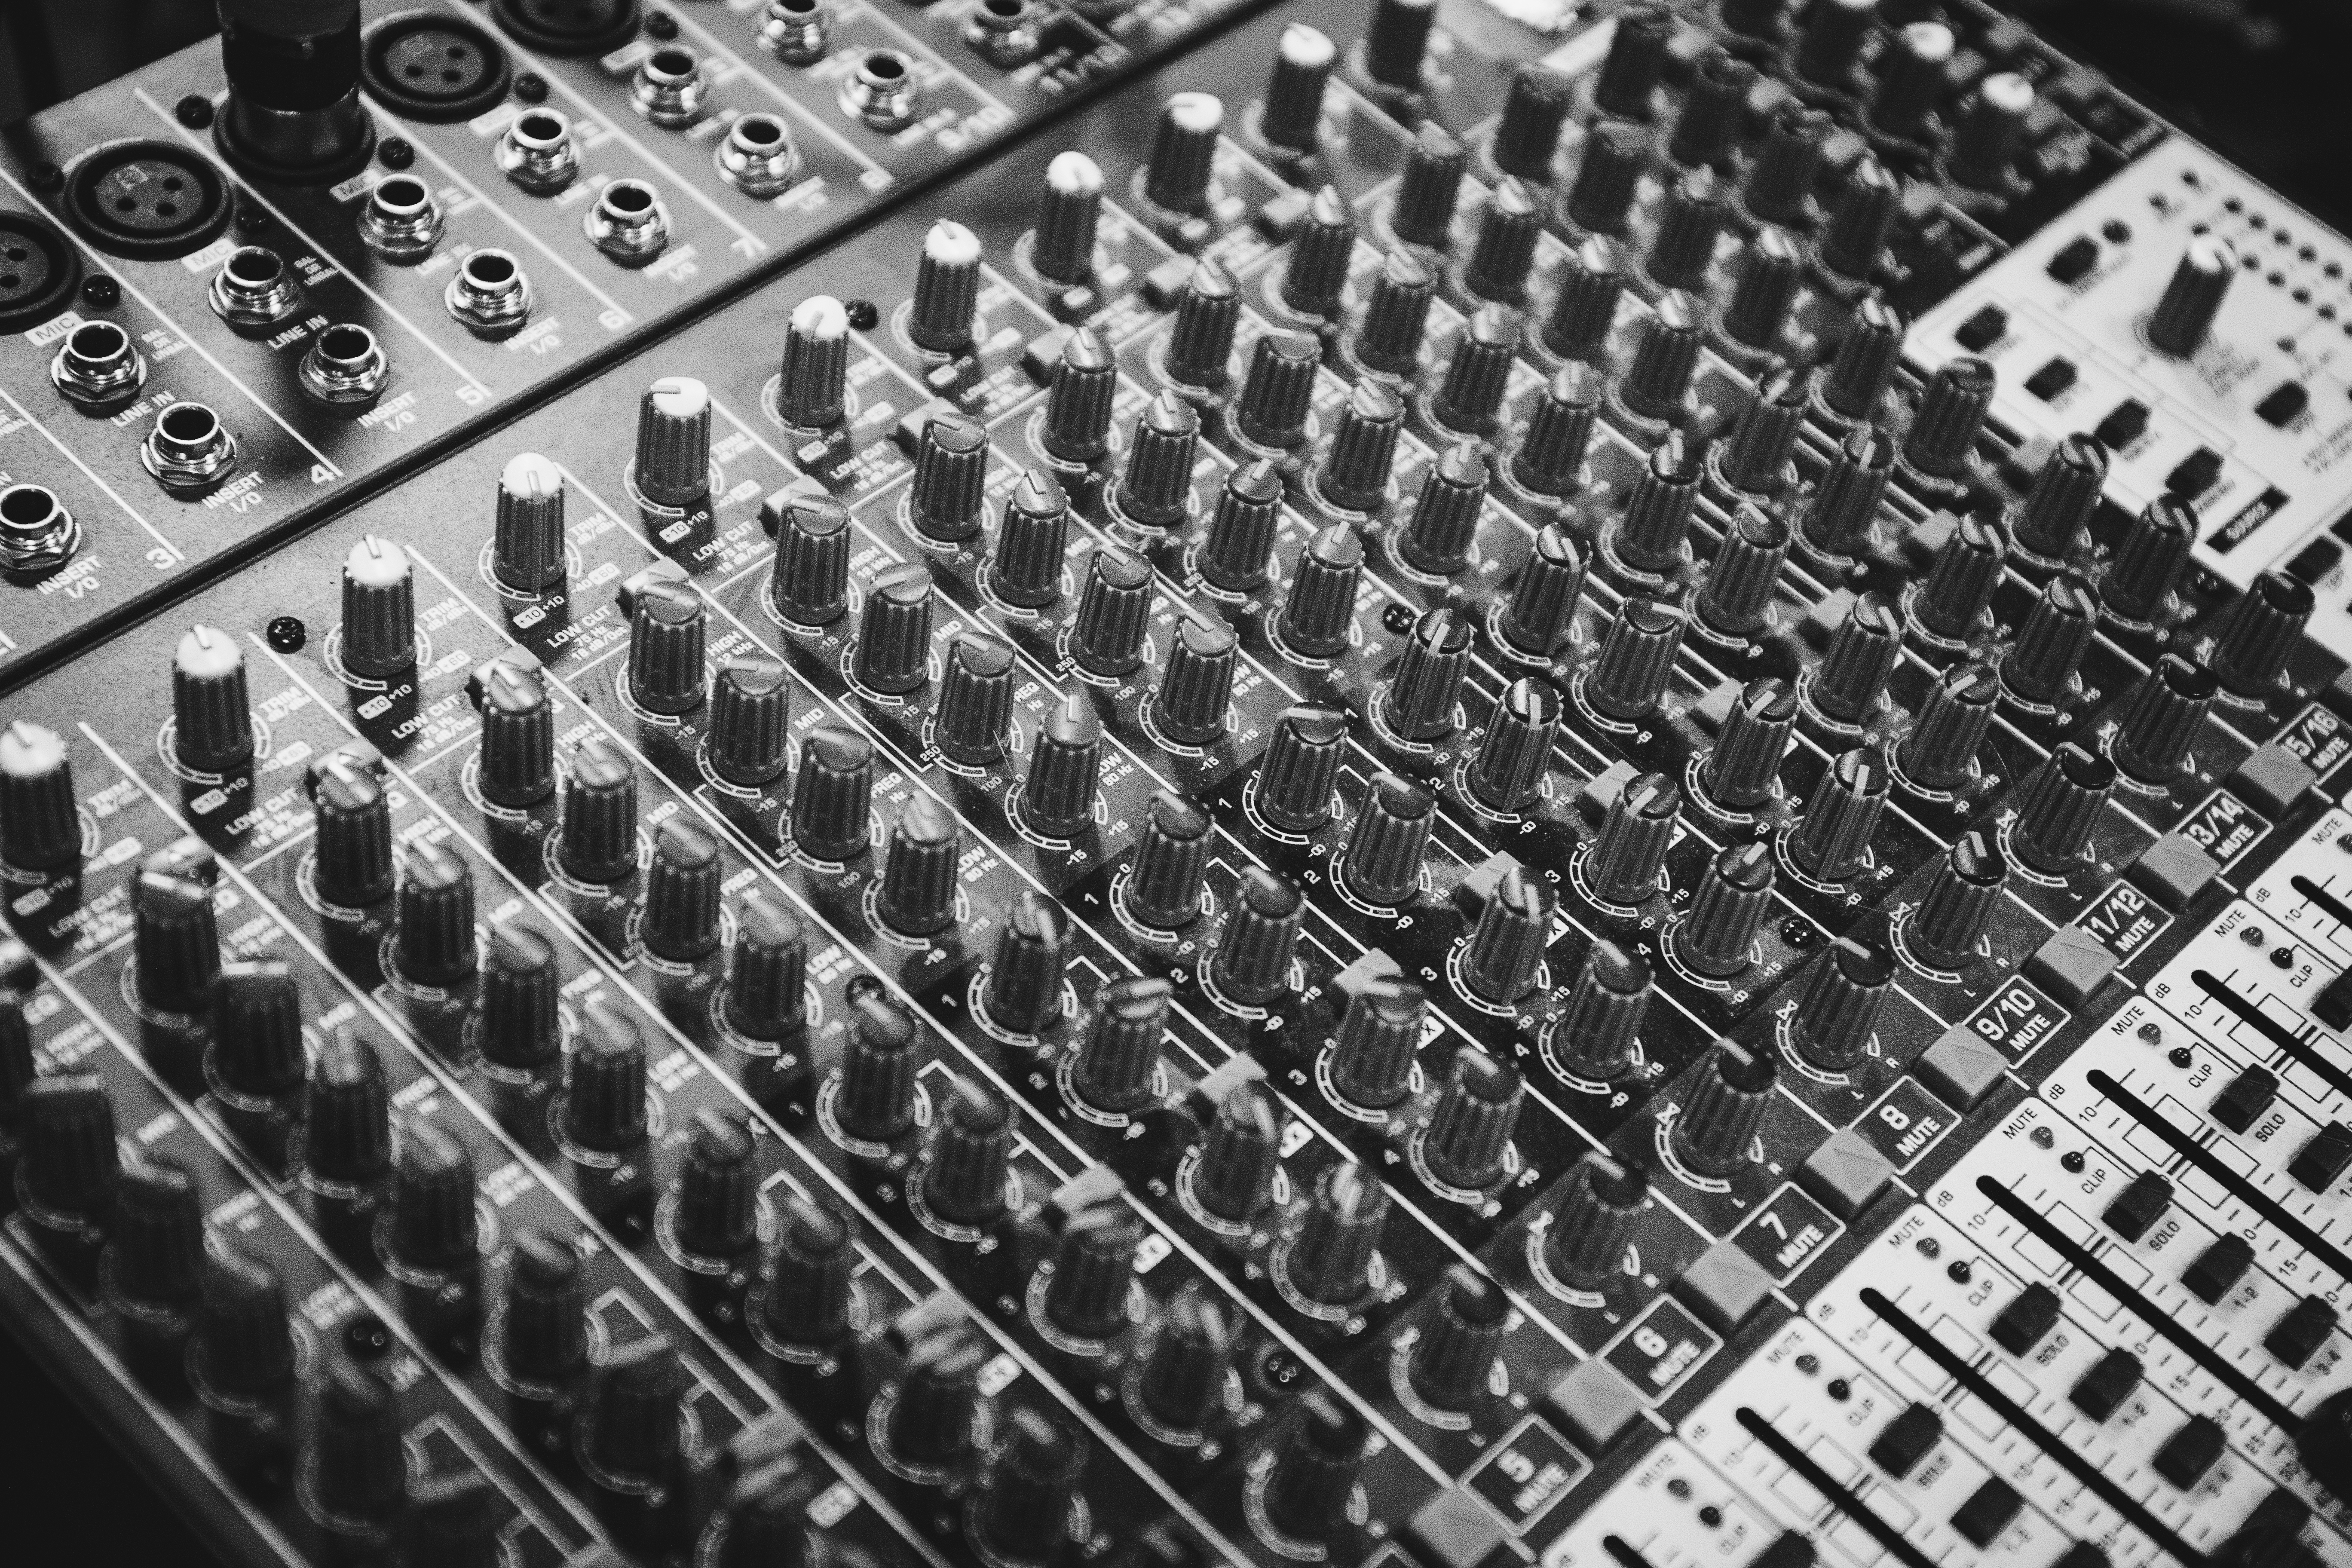
music, black and white, technology, photography, pattern, monochrome, close up, font, electronics, audio, mixer, console, precision, computer keyboard, audio equipment, sound mixer, knobs, monochrome photography, electronic instrument, mixing console, musical equipment, adjusting